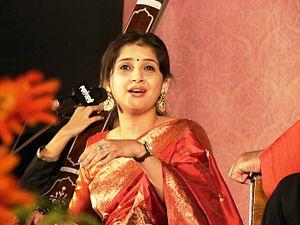
Kaushiki Chakrabarty est une chanteuse de musique classique indienne née en 1980 à Kolkata.